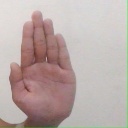
अक्षर: ध